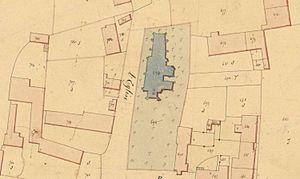
Plan de la première église de Genlis
Genlis est une commune située dans le département de la Côte-d'Or en région Bourgogne-Franche-Comté. Ses habitants sont les Genlisiens et les Genlisiennes.